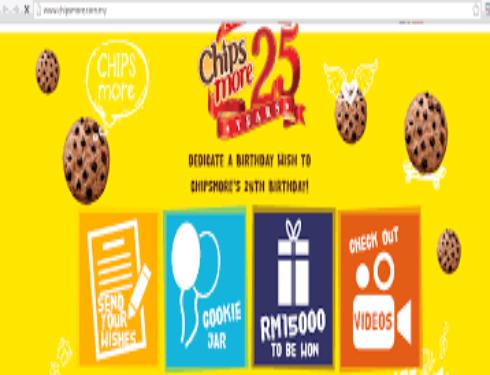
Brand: Chipsmore
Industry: Food